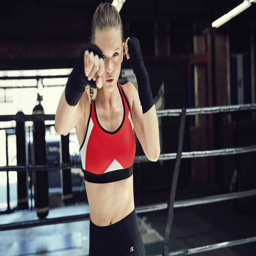
brand celebrates the 40th anniversary of the sports bra with a new limited - edition design .